Waar

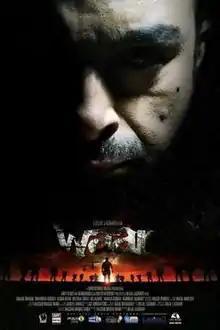
Theatrical release poster

Waar (Urdu:) is a 2013 Pakistani action-thriller film directed by Bilal Lashari (in his feature directorial debut), written by Hassan Rana, and produced by Syed Mujtaba Tirmizi. The film stars Shaan Shahid as Major Mujtaba Rizvi, a retired Pakistan Army Officer while Meesha Shafi, Ali Azmat, Shamoon Abbasi, Ayesha Khan, and Kamran Lashari star in supporting roles.